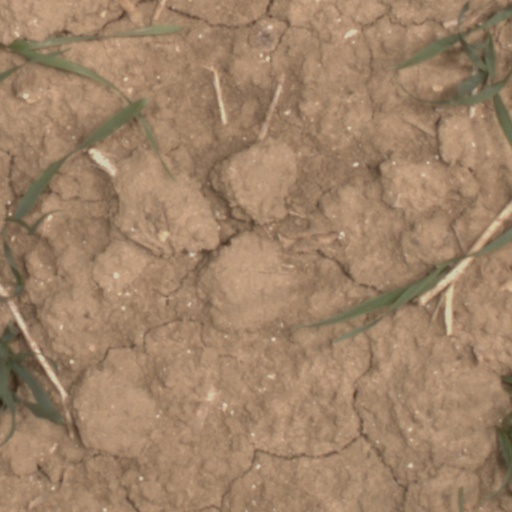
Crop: wheat